Copyright registration

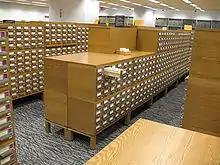
The pre-1978 indices to the copyright records are available for public inspection at the Library of Congress.

The purpose of copyright registration is to place on record a verifiable account of the date and content of the work in question, so that in the event of a legal claim, or case of infringement or plagiarism, the copyright owner can produce a copy of the work from an official government source.